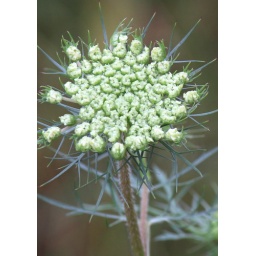
flowers under the pecan tree